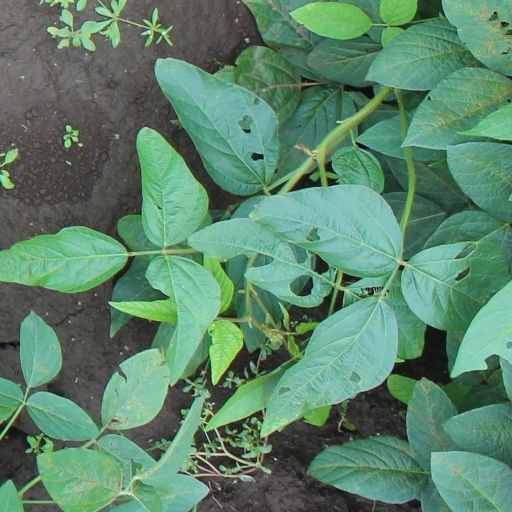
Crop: soybean